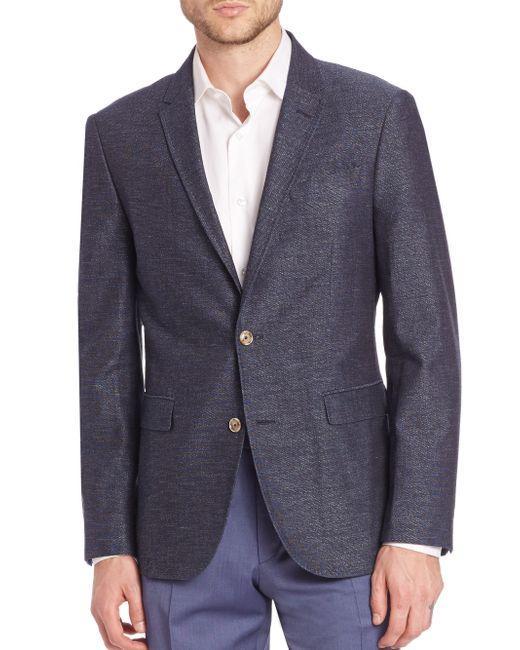
Anzugjacke und -hose für Herren, grau, mit zwei Knöpfen, weißes Hemd, hellblaue Anzughose, ideal für die Arbeit im Büro